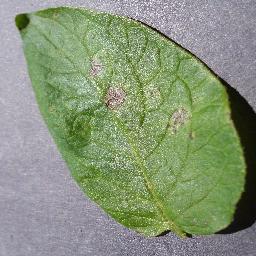
Etiqueta: Tizon_Temprano